Total Drama World Tour

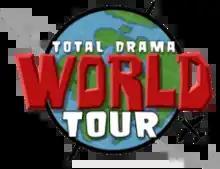
The "Total Drama World Tour" logo.

Total Drama World Tour (often shortened as TDWT and formerly titled Total Drama, the Musical) is the third season of the "Total Drama" series. The series' extension was commissioned by Teletoon from the producers, Fresh TV. The season's elements and plot structure is largely based on "The Amazing Race", with the semi-final episode being a direct parody of the reality series.